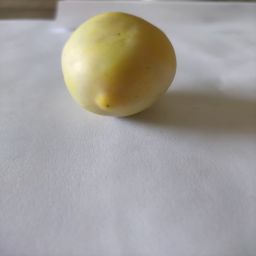
Crop: Tomato
Quality: Unripe